Sac and Fox Nation

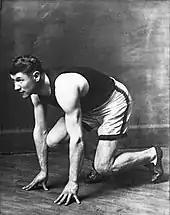
Jim Thorpe, Sac and Fox Nation Olympic athlete

The tribe has become increasingly active in asserting its sovereignty since the late 20th century. In 1983, the tribal government established its own system for registering vehicles and issuing license plates for tribal citizens. The state of Oklahoma tried to collect registration fees anyway, and the tribe sued. The US Supreme Court ruled in the tribe's favor of its independent sovereignty on May 17, 1993, in "Oklahoma Tax Commission v. Sac & Fox Nation." Other tribes have since established their own systems for vehicle registration on tribal lands. The Sac and Fox Nation celebrate May 17 as "Victory Day."